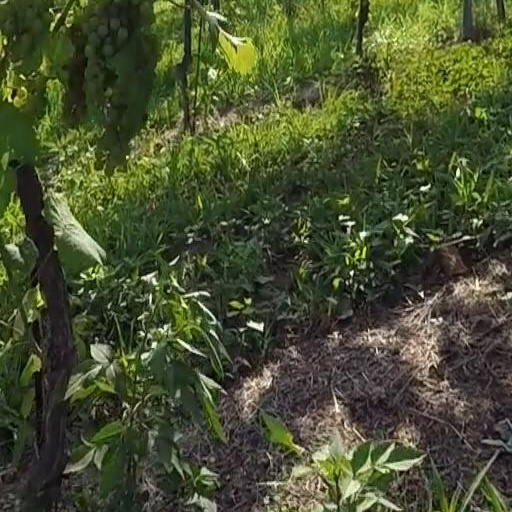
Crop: grape